Ultrafiltration

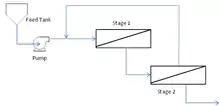
Typical two stage membrane process with recycle stream

Pressure drops over multi-stage separation can result in a drastic decline in flux performance in the latter stages of the process. This can be improved using booster pumps to increase the TMP in the final stages. This will incur a greater capital and energy cost which will be offset by the improved productivity of the process. With a multi-stage operation, retentate streams from each stage are recycled through the previous stage to improve their separation efficiency.